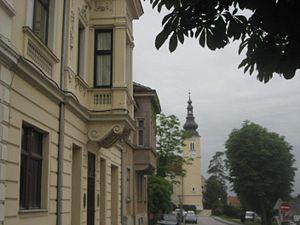
Jastrebarsko est une ville et une municipalité située en Croatie centrale, dans le Comitat de Zagreb, en Croatie. Au recensement de 2001, la municipalité comptait 16 689 habitants, dont 97,76 % de Croates et la ville seule comptait 5 419 habitants.